Foreign relations of India

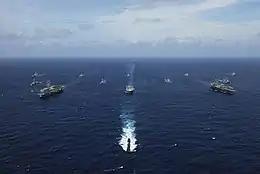

Indo-Sudanese relations have always been characterised as longstanding, close, and friendly, even since the early development stages of their countries. At the time of Indian independence, Sudan had contributed 70,000 pounds, which was used to build part of the National Defence Academy in Pune. The main building of NDA is called Sudan Block. The two nations established diplomatic relations shortly after India became known as one of the first Asian countries to recognise the newly independent African country. India and Sudan also share geographic and historical similarities, as well as economic interests. Both countries are former British colonies, and remotely border Saudi Arabia using a body of water. India and Sudan continue to have cordial relations, despite issues such as India's close relationship with Israel, India's solidarity with Egypt over border issues with Sudan, and Sudan's intimate bonds with Pakistan and Bangladesh. India had also contributed some troops as United Nations peacekeeping force in Darfur.